Anastasescu National College

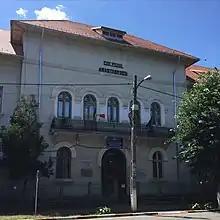
Anastasescu National College

Anastasescu National College is a high school located at 9-11 Republicii Street, Roșiorii de Vede, Romania.